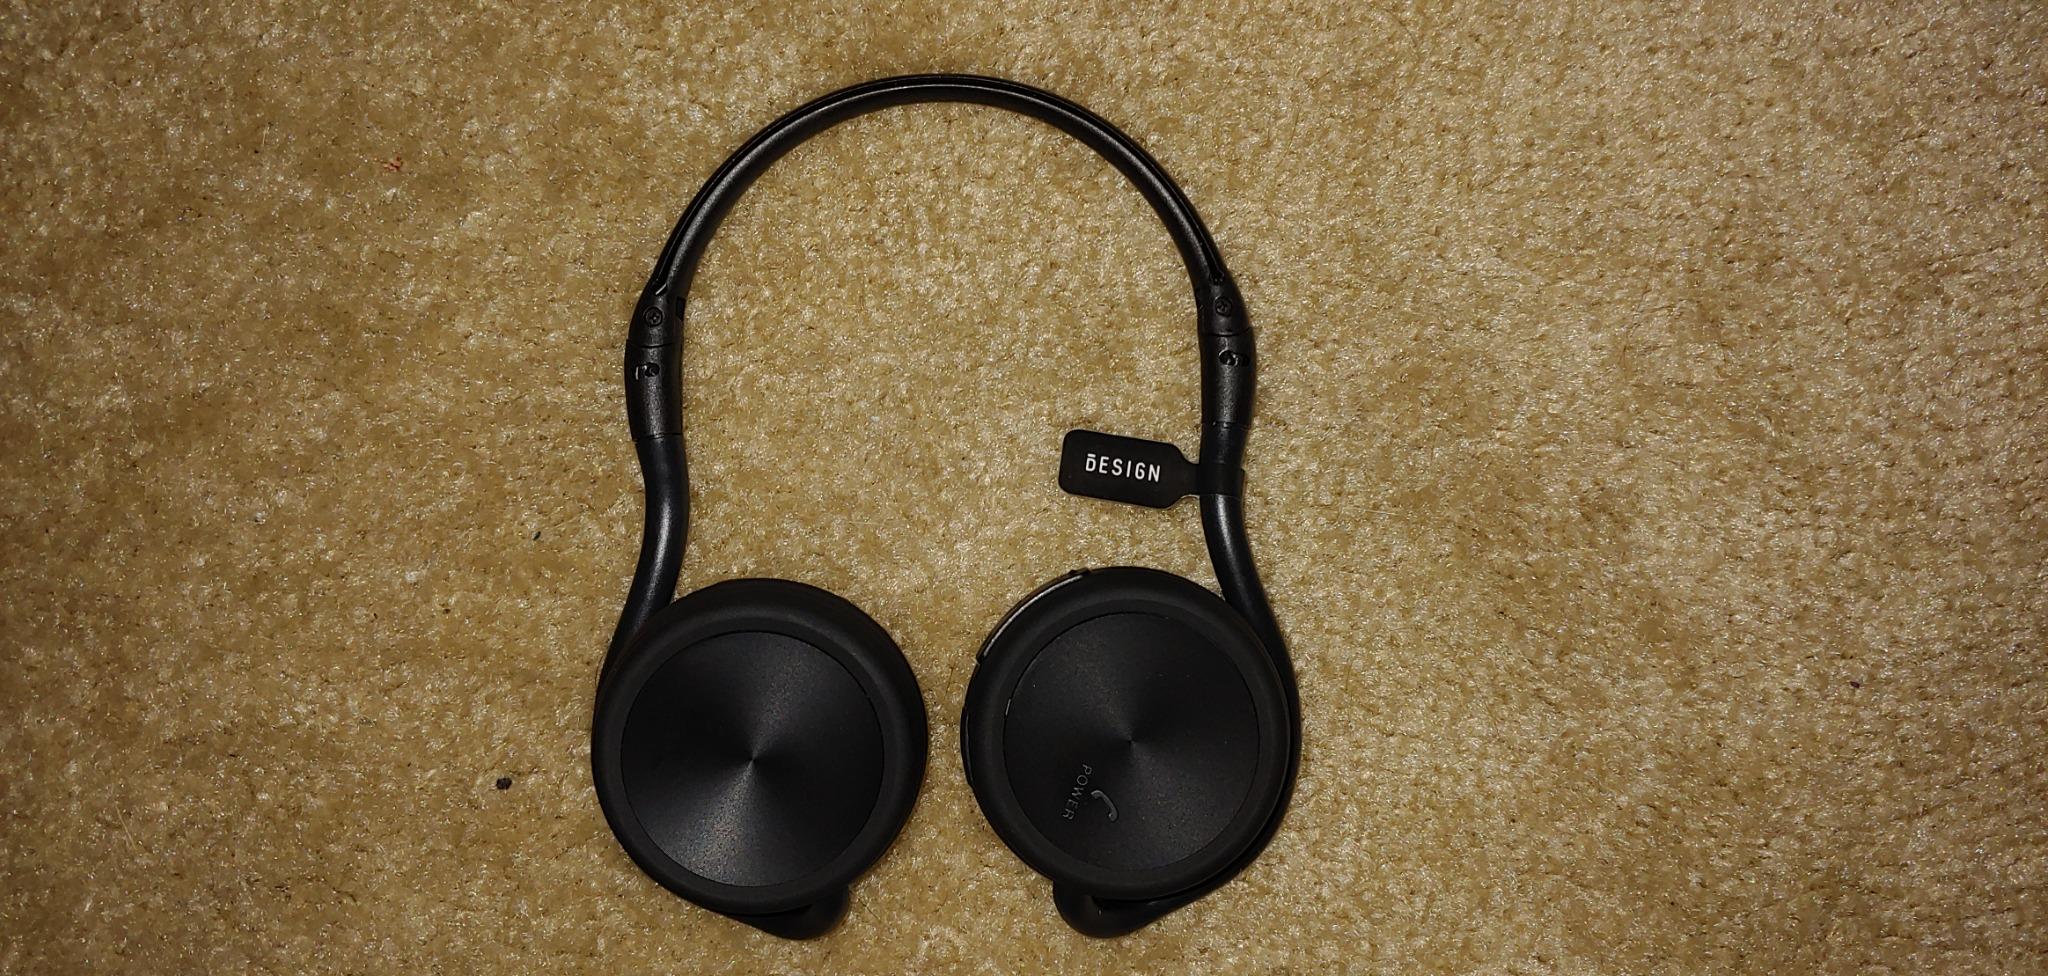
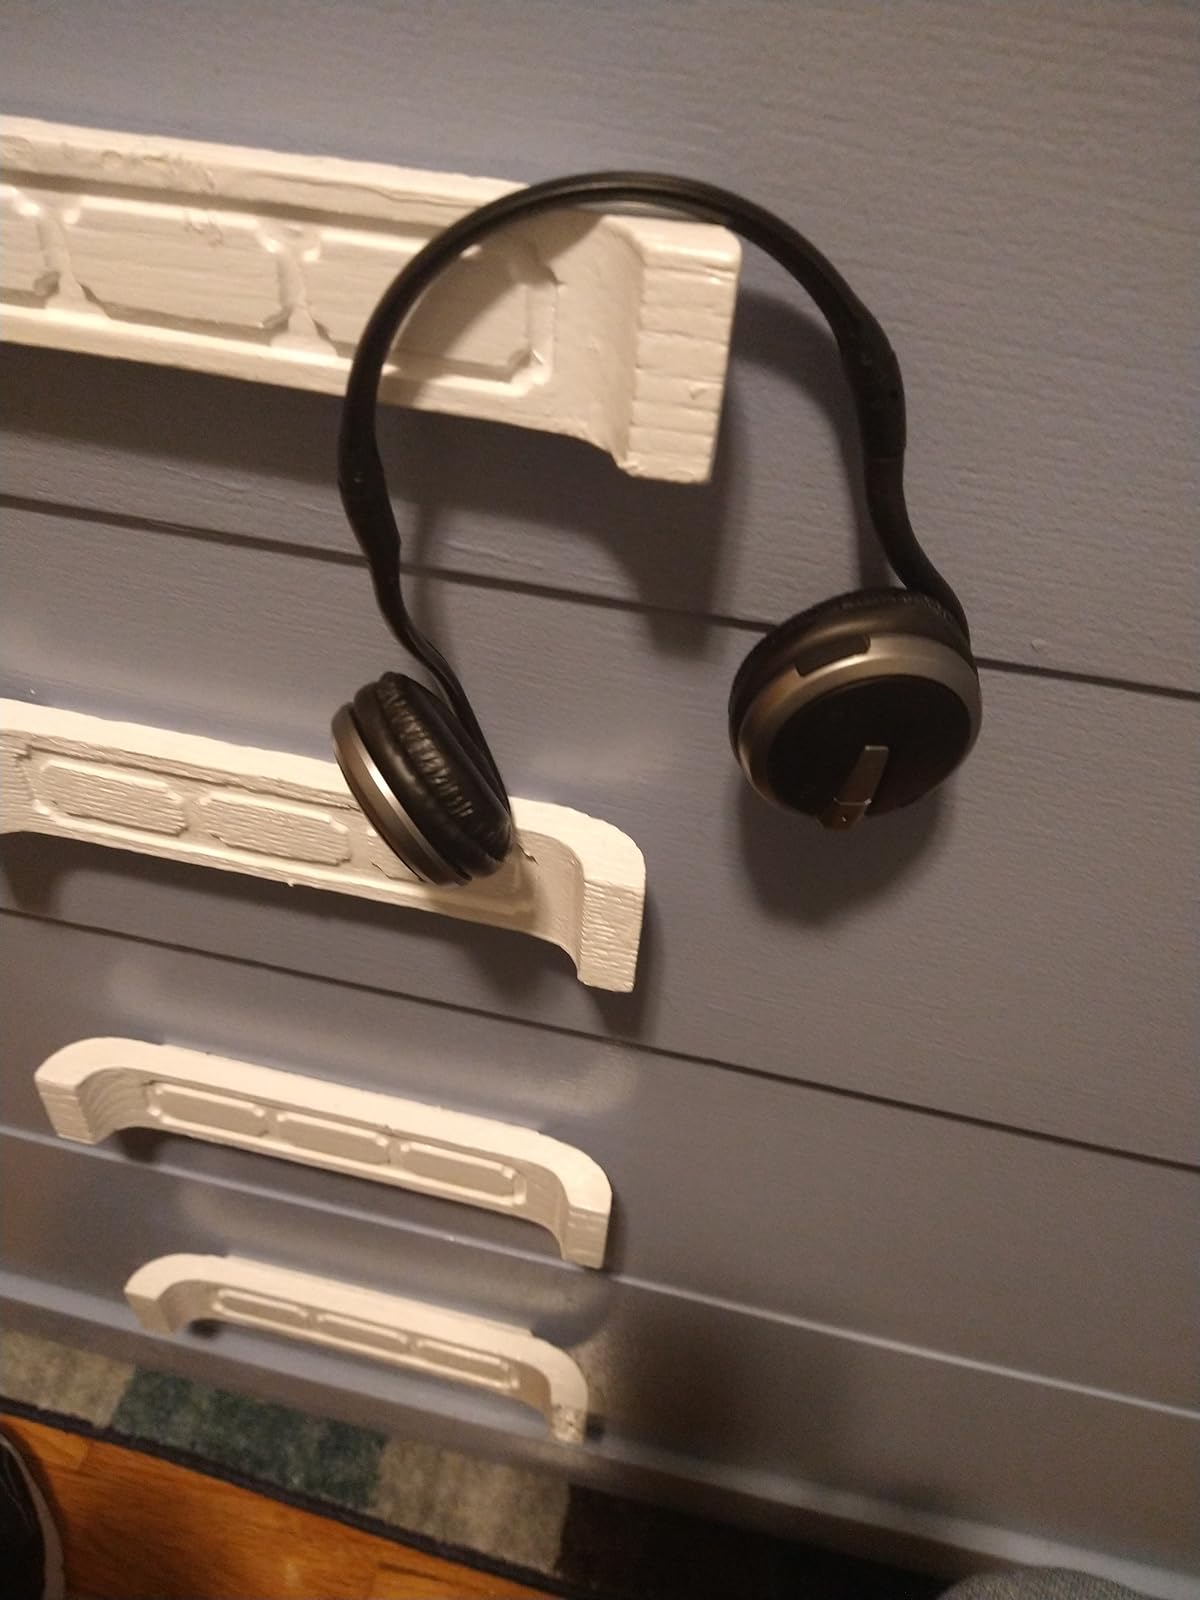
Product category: headphones
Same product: no